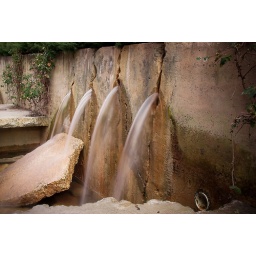
Leaky wall water feature at American Tobacco Campus in Durham, NC